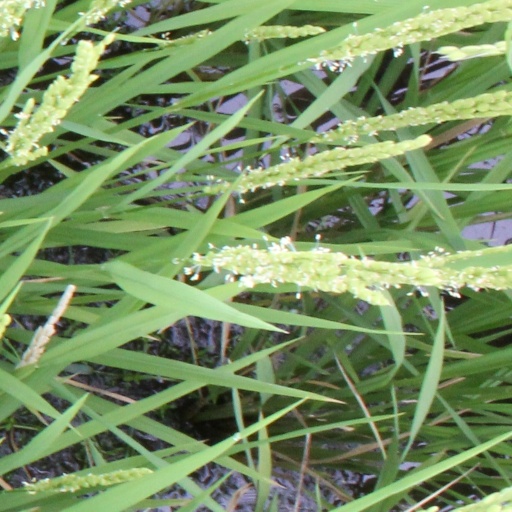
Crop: rice